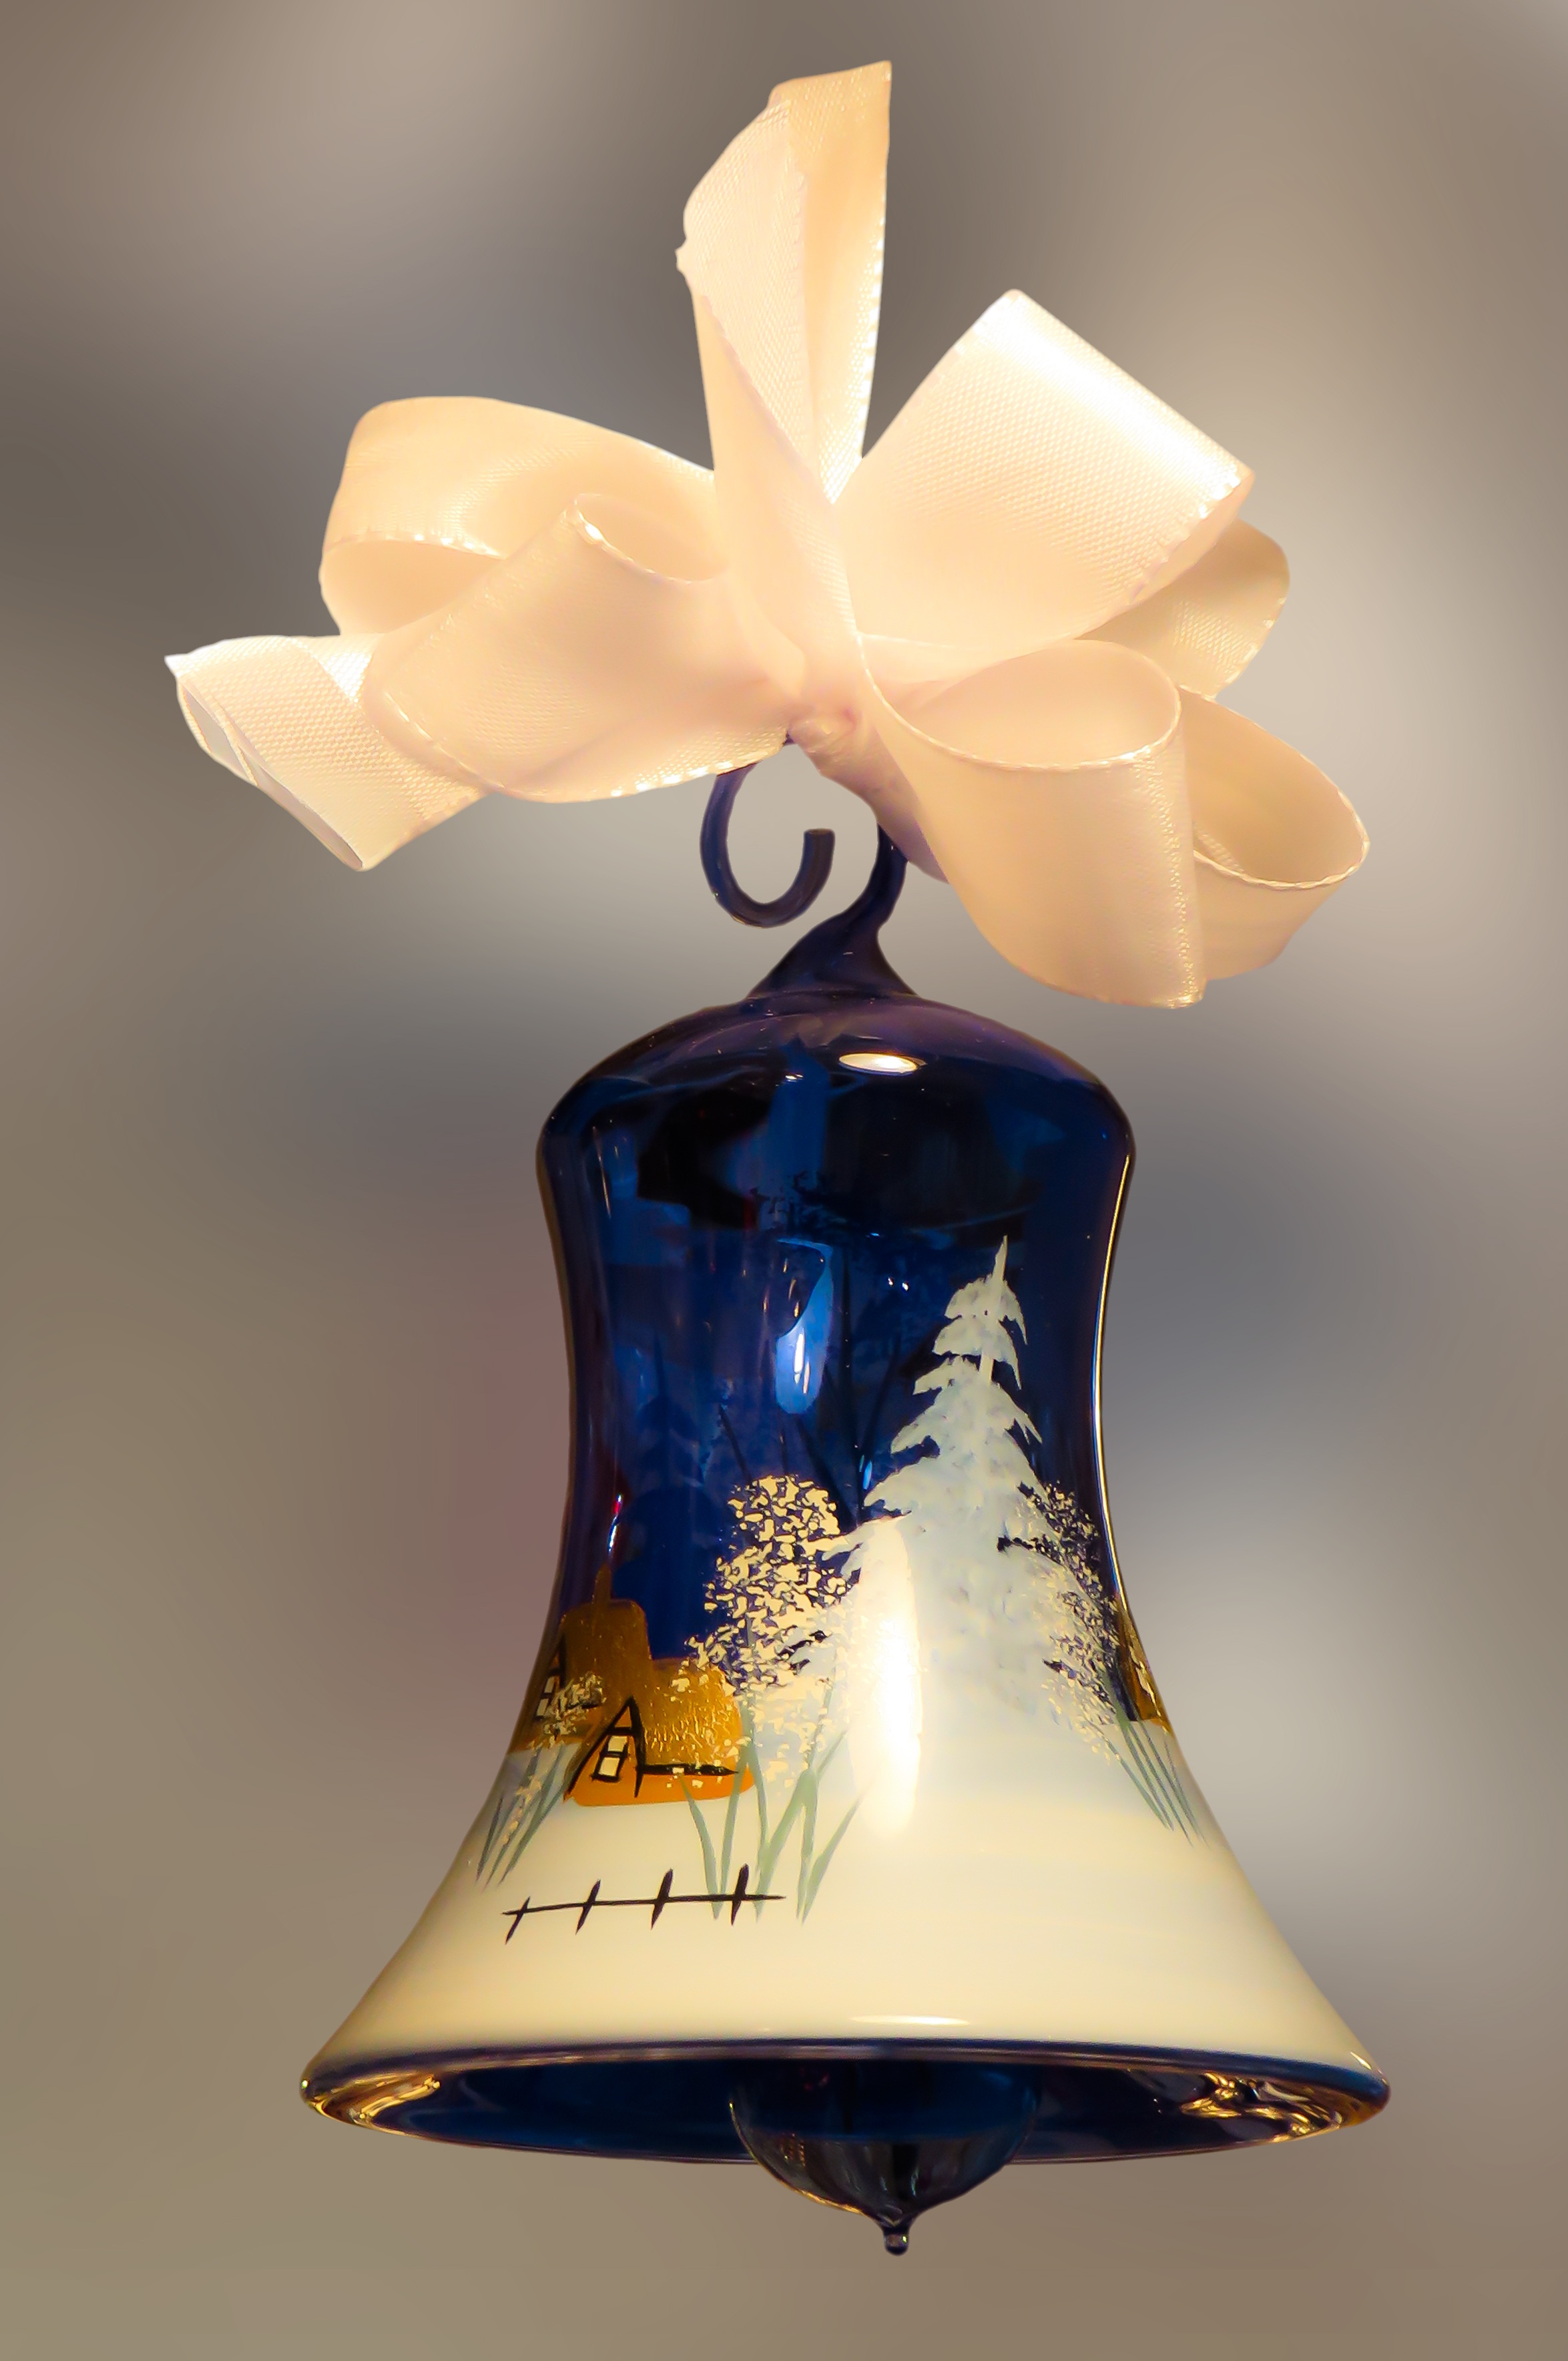
light, white, flower, bell, decoration, blue, lamp, yellow, lampshade, christmas, lighting, christmas decoration, art, light fixture, christmas market, christmas decorations, christmas ornaments, christmas spirit